George Eaton Sutherland

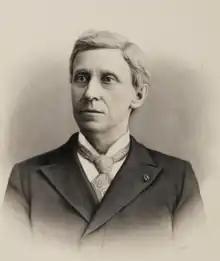

George Eaton Sutherland (September 14, 1843September 13, 1899) was an American politician, lawyer, and judge. He served in the Wisconsin State Senate for two years, served as a judge of the Milwaukee Superior Court, and held several local offices in Fond du Lac County, Wisconsin. During the American Civil War, he served as an officer in the Union Army.